Photography

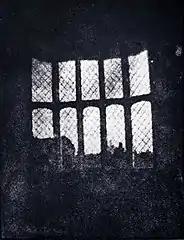
A latticed window in Lacock Abbey, England, photographed by William Fox Talbot in 1835. Shown here in positive form, this may be the oldest extant photographic negative made in a camera.

Because Niépce's camera photographs required an extremely long exposure (at least eight hours and probably several days), he sought to greatly improve his bitumen process or replace it with one that was more practical. In partnership with Louis Daguerre, he worked out post-exposure processing methods that produced visually superior results and replaced the bitumen with a more light-sensitive resin, but hours of exposure in the camera were still required. With an eye to eventual commercial exploitation, the partners opted for total secrecy.